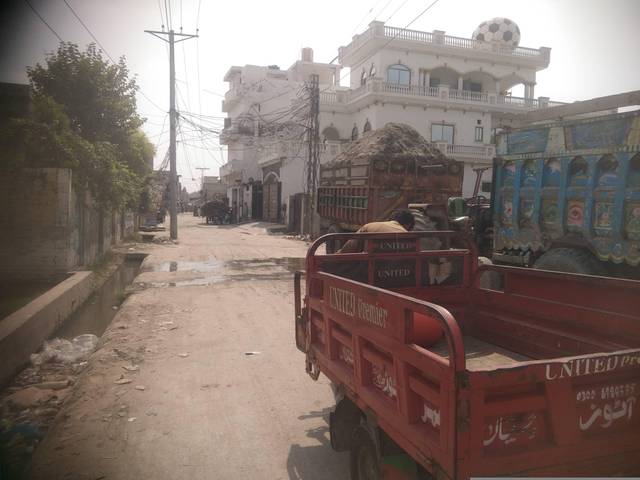
Region: Pakistan
Coordinates: 31.456, 74.206